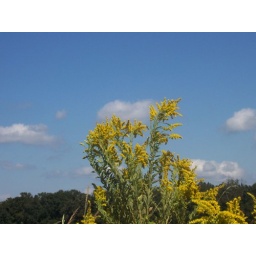
The top of a goldenrod plant against the blue sky